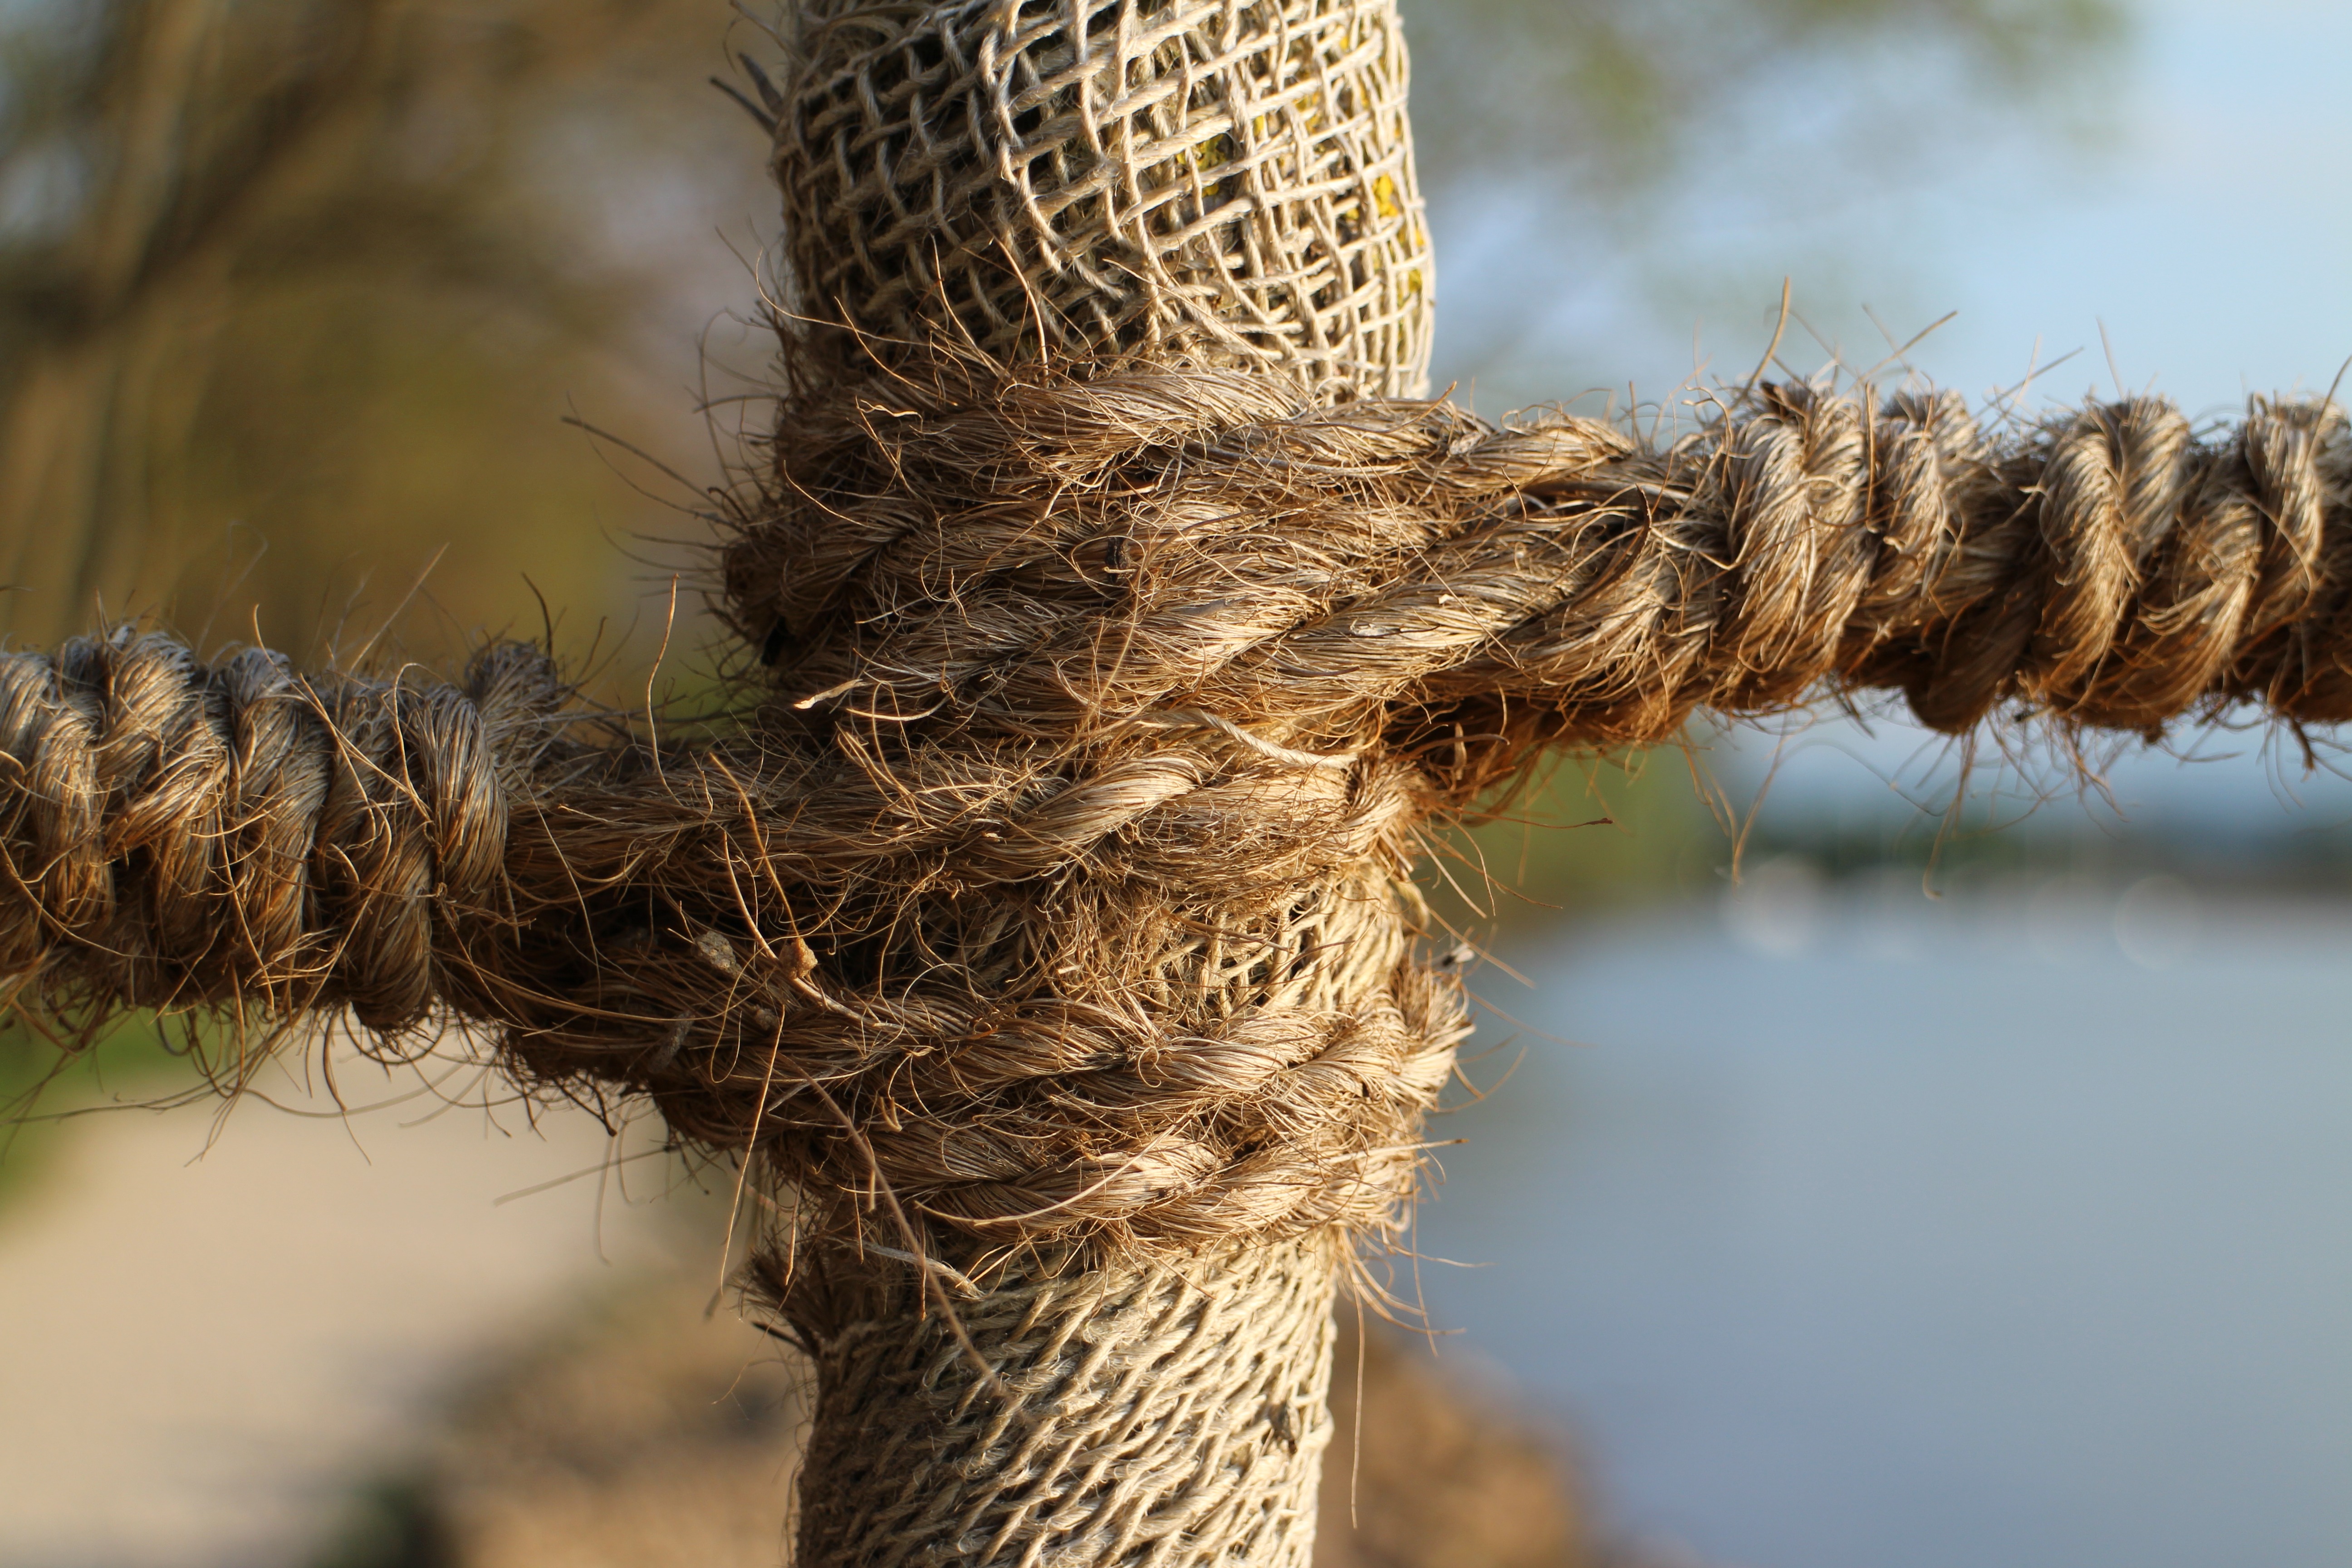
tree, nature, grass, branch, winter, cactus, dew, rope, plant, flower, wildlife, twig, close up, knitting, strand, connection, knot, woven, macro photography, twisted ropes, flowering plant, grass family, plant stem, woody plant, land plant, thorns spines and prickles